Yonah Gerondi

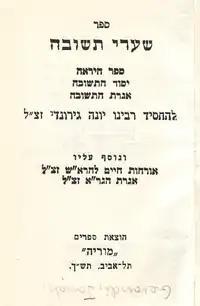
Title page from (1960 pocket edition) by Yonah Gerondi ( 1263), first published in 1505.

Jonah ben Abraham Gerondi (died 1264), also known as Jonah of Girona and Rabbeinu Yonah, was a Catalan rabbi and moralist, cousin of Nahmanides. He is most famous for his ethical work "The Gates of Repentance".